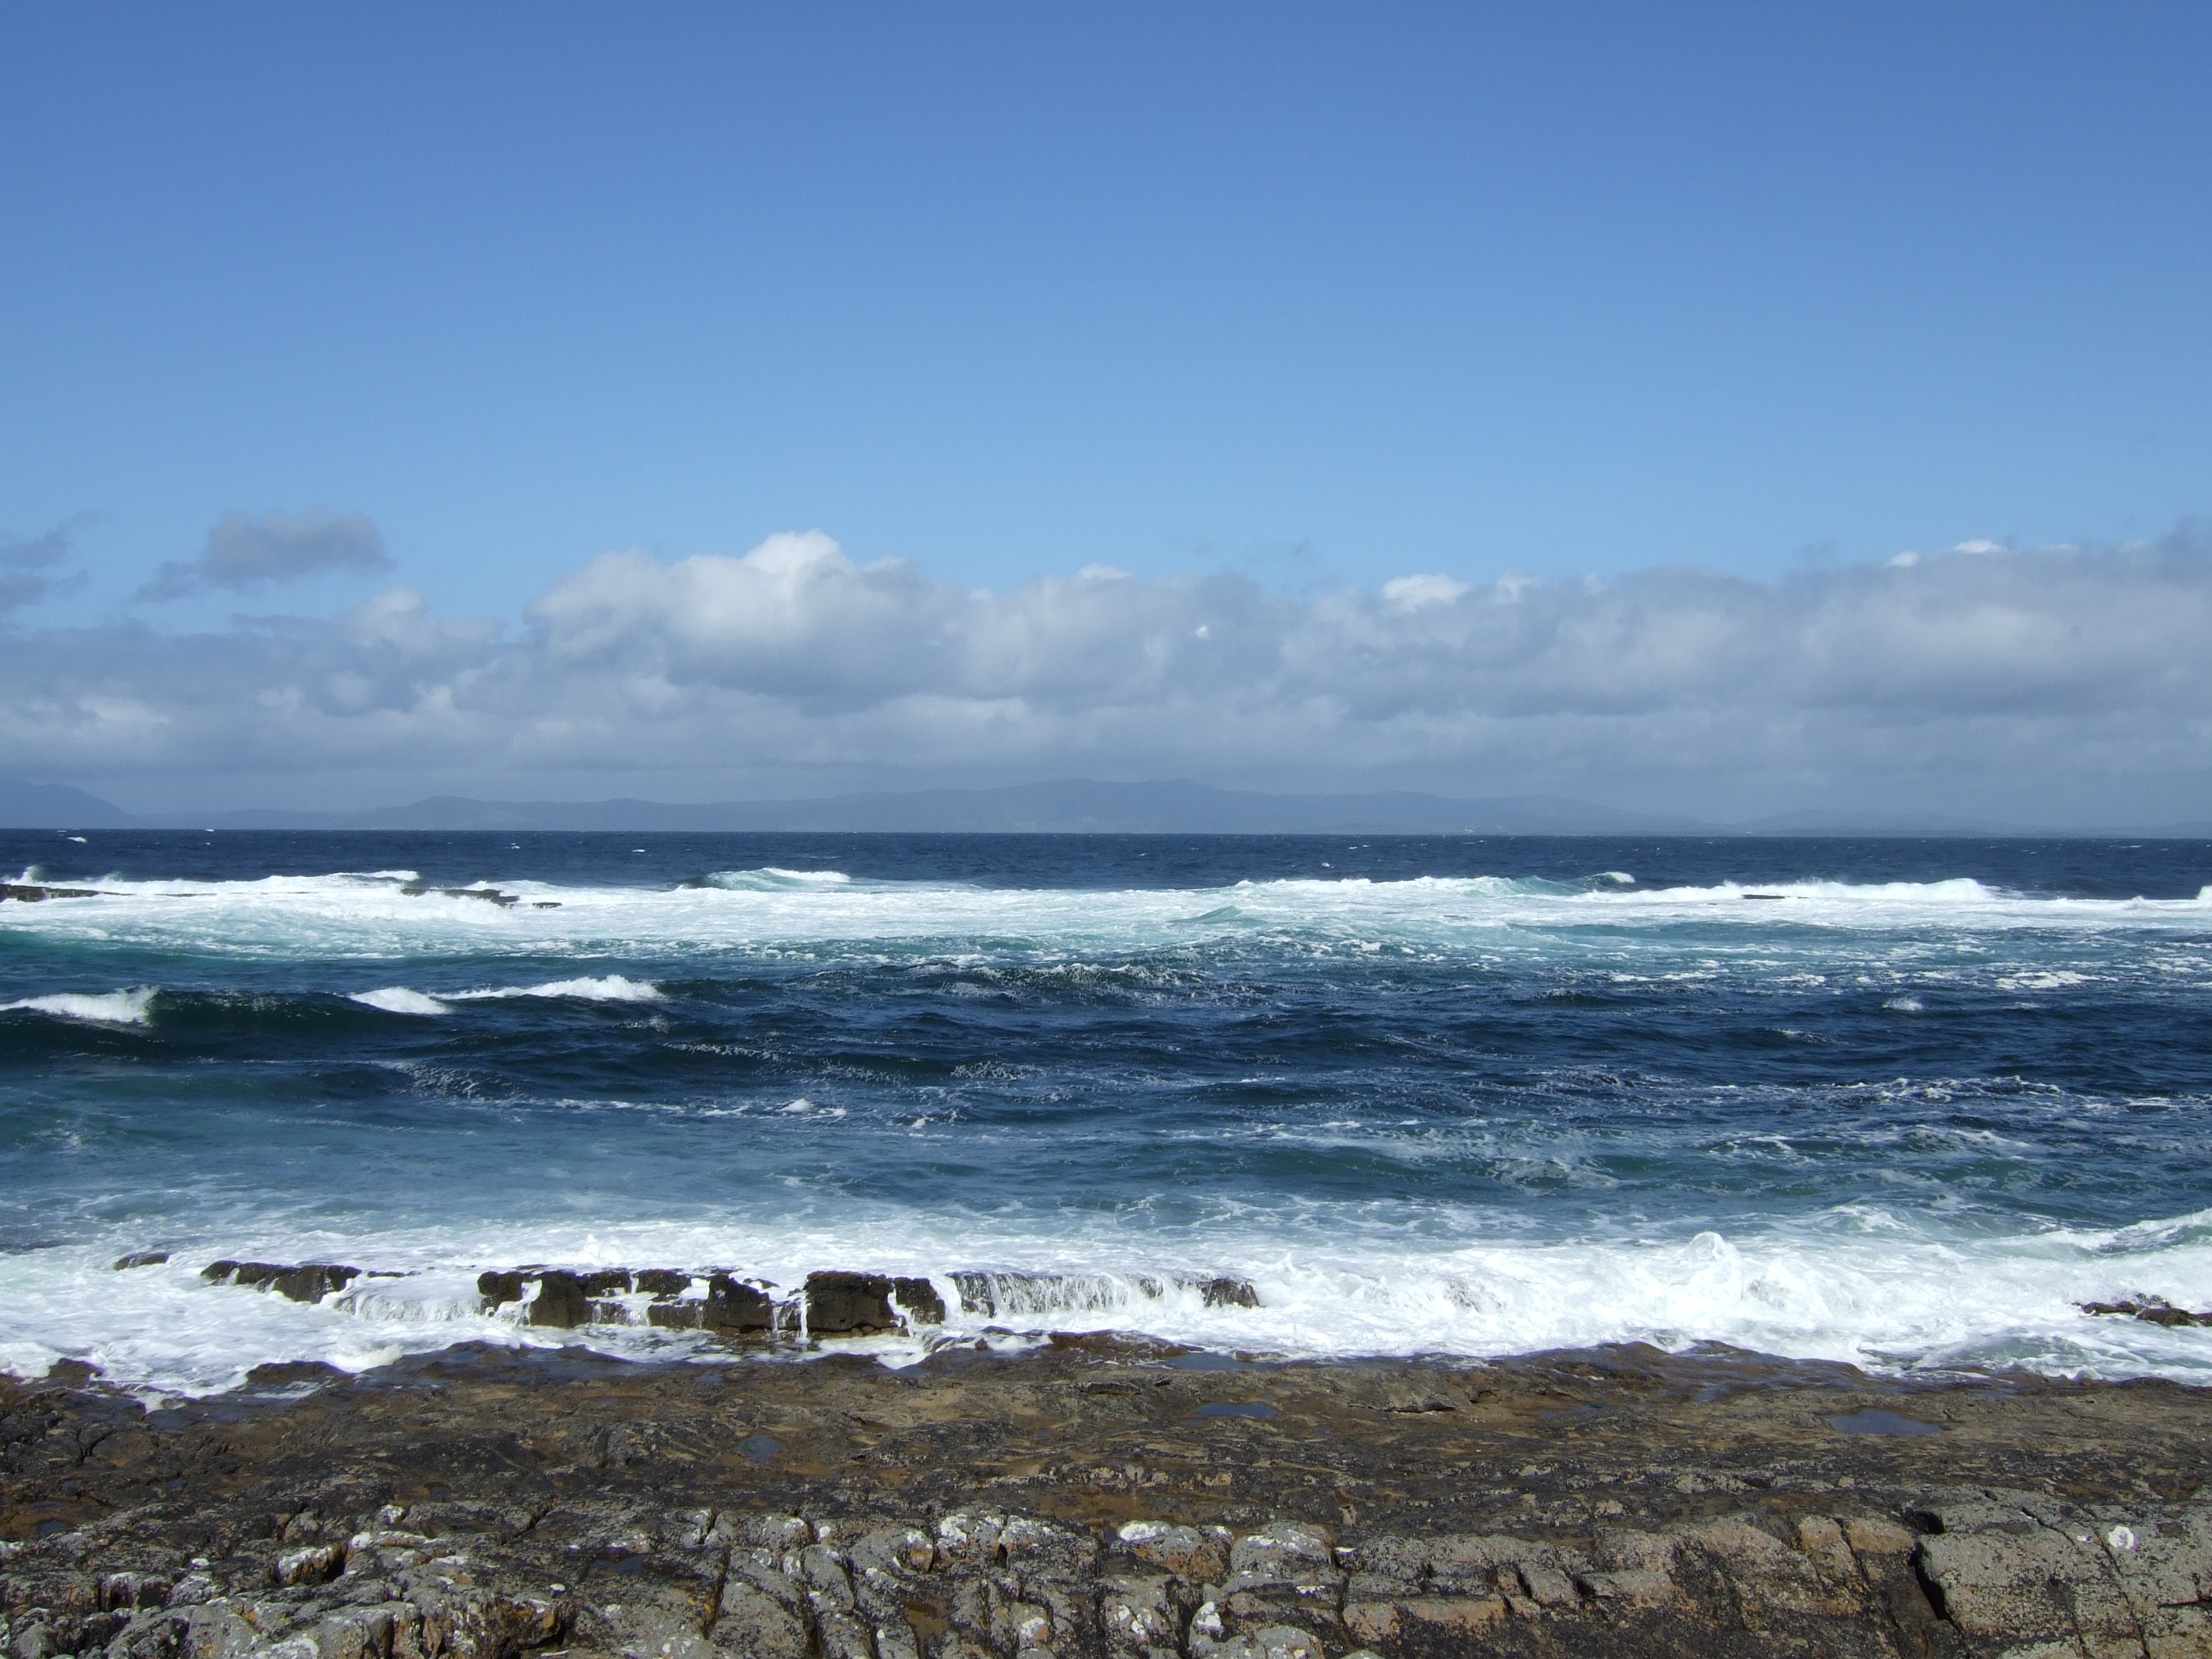
beach, sea, coast, water, sand, rock, ocean, horizon, cloud, sky, shore, wave, cliff, surf, weather, bay, terrain, material, body of water, sunny, ireland, cape, wind wave